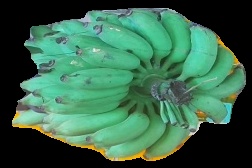
Variety: elakki-bale
Grade: grade2